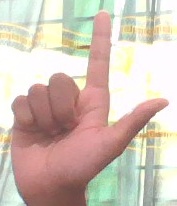
ASL sign: L